Nicola Sturgeon

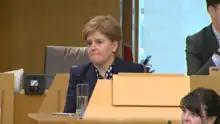
Sturgeon sits on the backbenches of the Scottish Parliament during Humza Yousaf's speech to the chamber after having been elected as her successor, 28 March 2023

Sturgeon was highly critical of Donald Trump and his policies during the 2016 United States presidential election and had publicly backed his Democratic rival Hillary Clinton. Sturgeon highlighted her disapproval of his language and views relating to sexism and misogyny, and stated upon Trump's victory that she hopes "Trump turns out to be a president different to the one he was during his campaign and reaches out to those who felt vilified by his campaign".